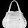
Label: Bag